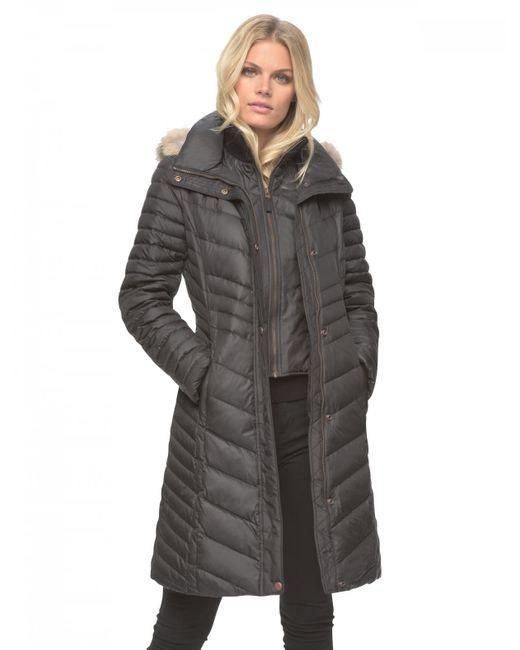
Puff Design Winterjacke mit Pelzmütze für Damen